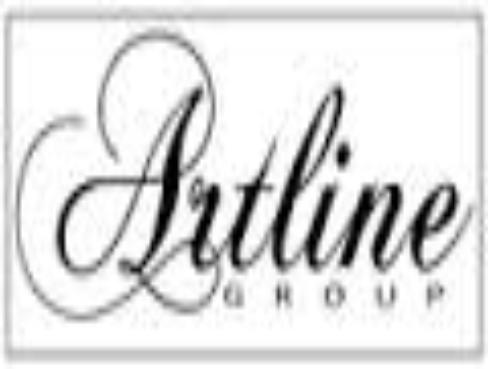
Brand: artline
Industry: Necessities